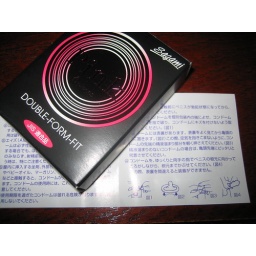
I had to buy them, they were in a vending machine on a suburban street corner.